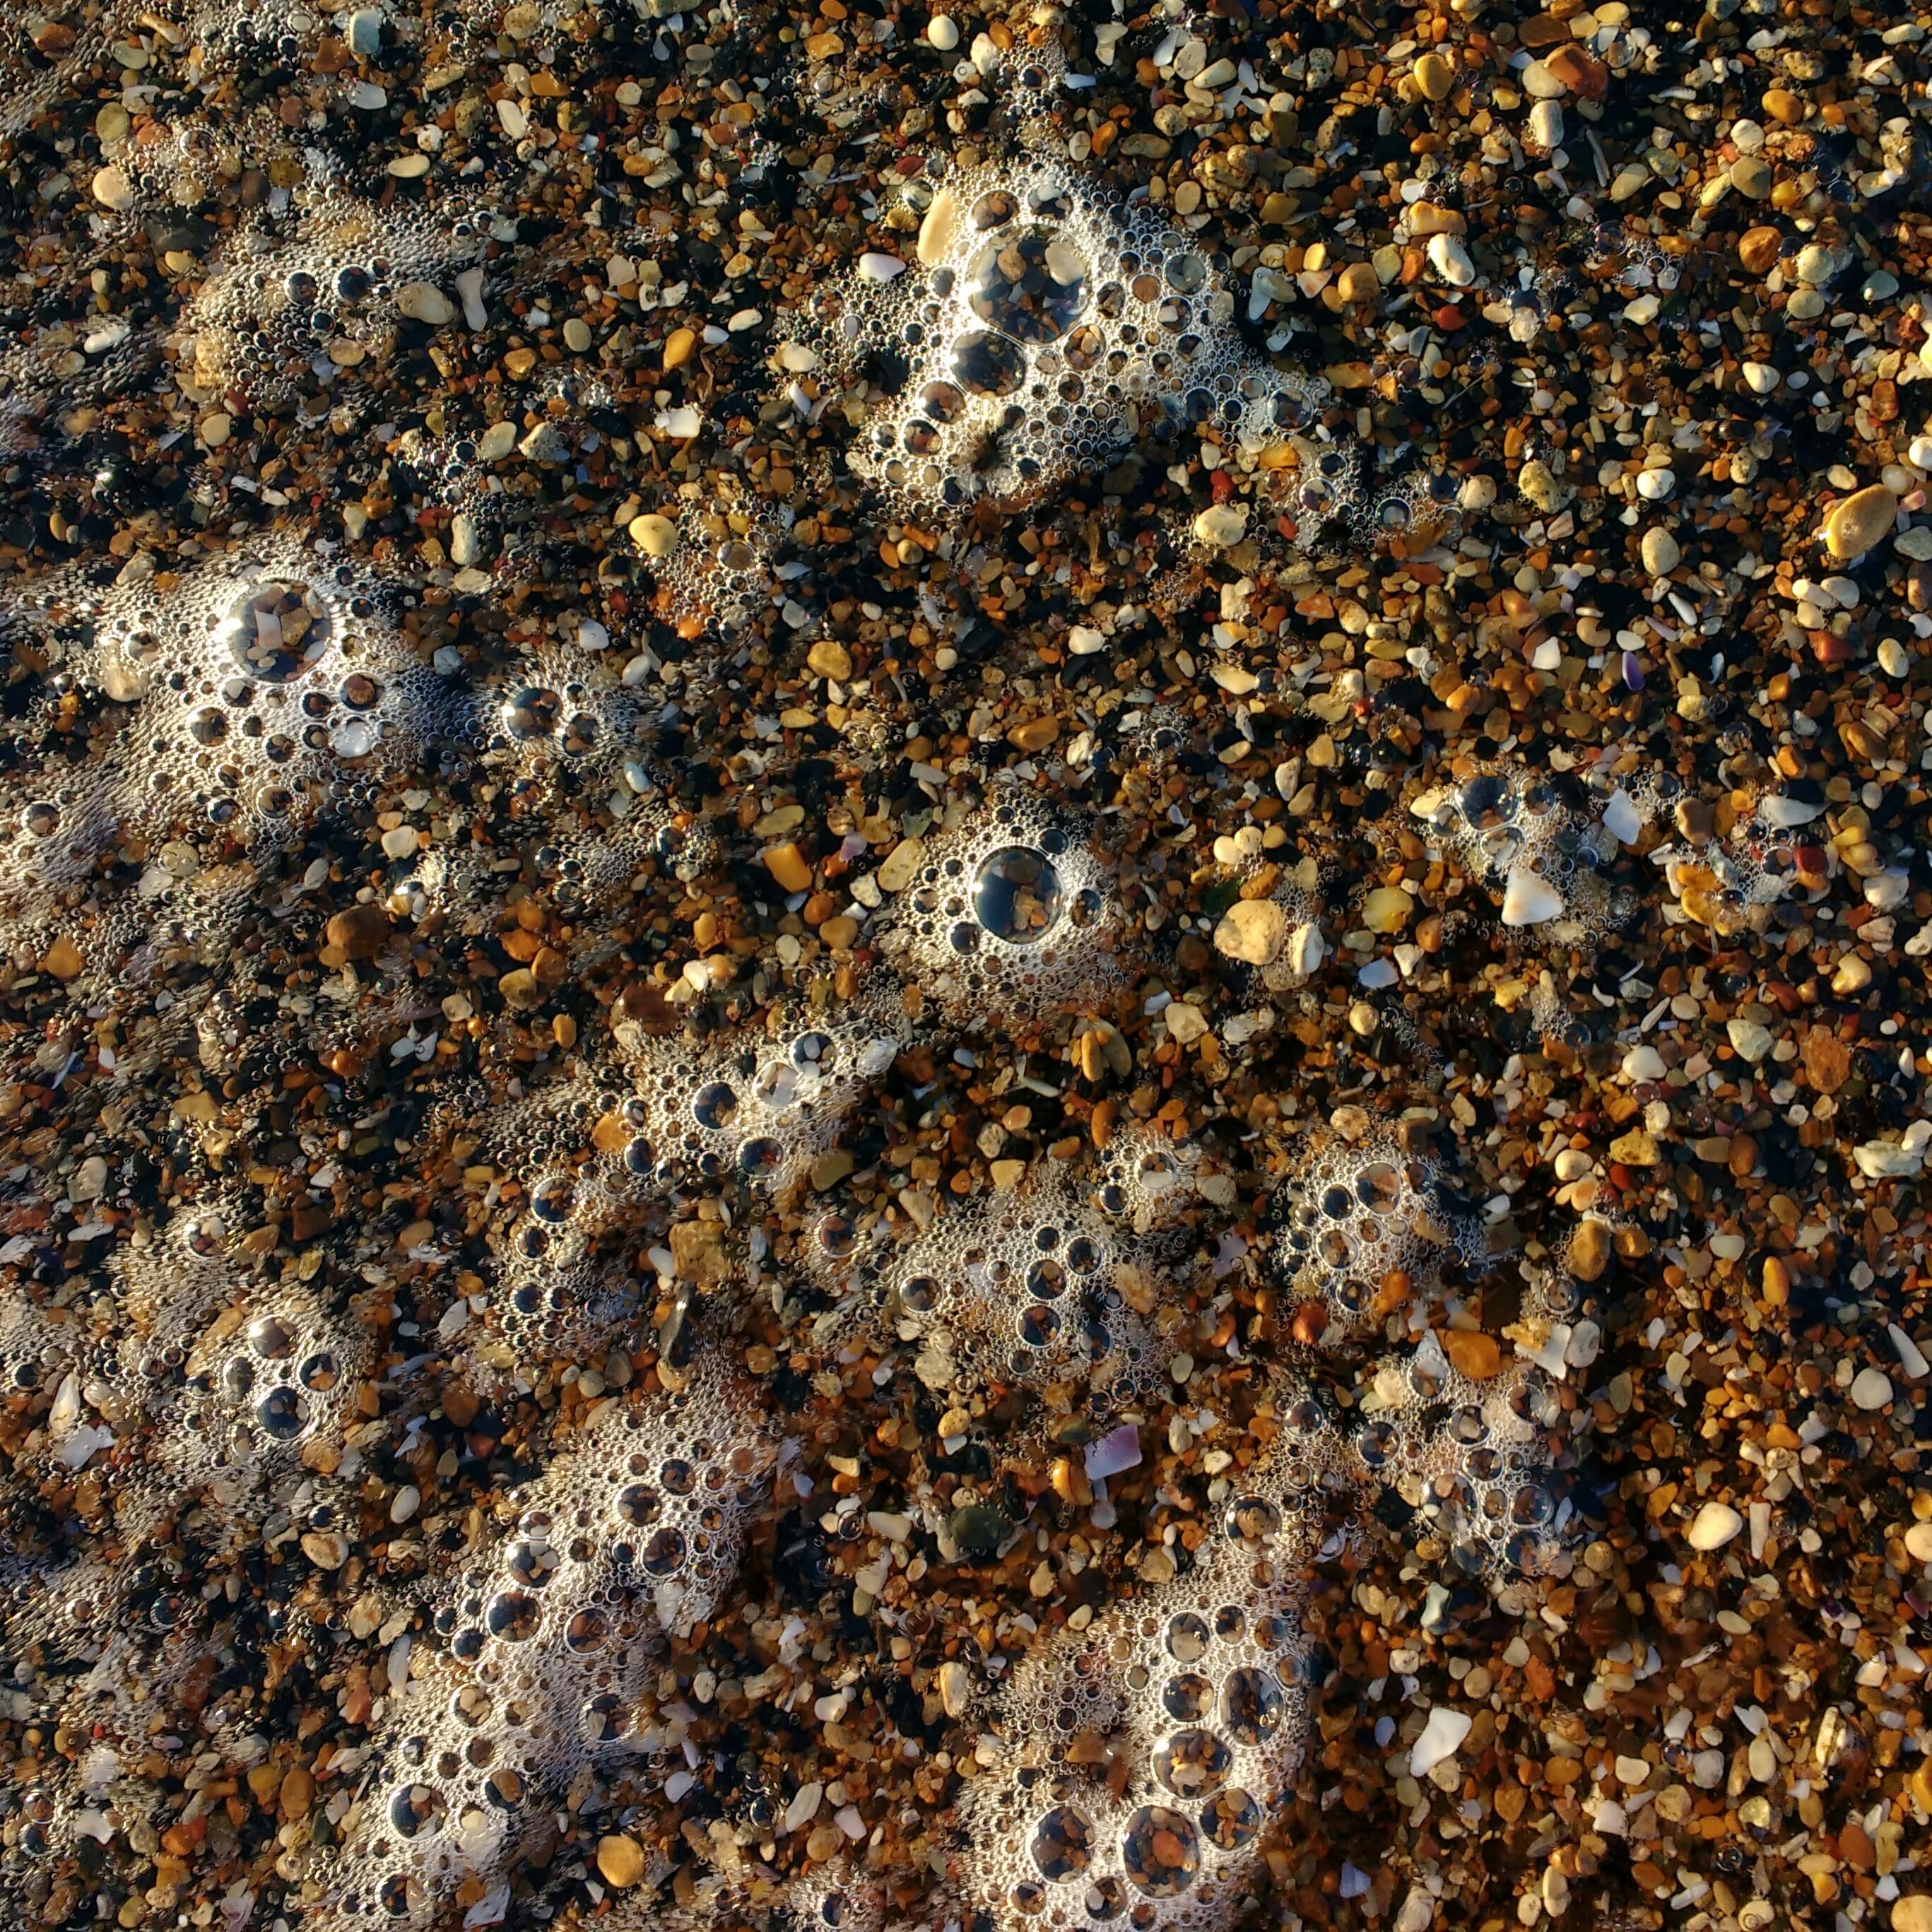
beach, water, sand, rock, texture, asphalt, foam, pattern, pebble, soil, material, blow